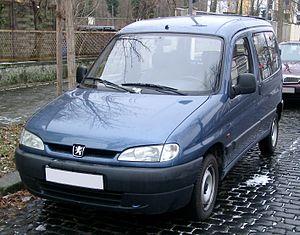
Citroën Berlingo I